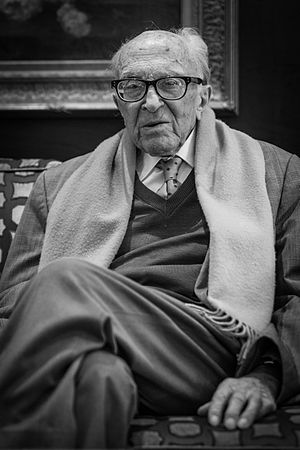
Boris Pahor
Boris Pahor er en italiensk digter og romanforfatter.